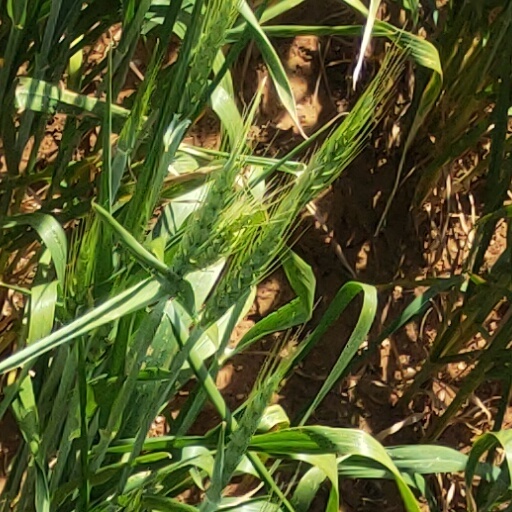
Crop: wheat